Åbenrå (street)

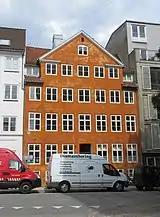
No. 26

No. 32-36 is the former rectory associated with the Reformed Church in Gothersgade on the other side of the block. The building was built in 1730–32 to design by Philip de Lange. It is now owned by Karberghus and houses the Danish Association of Architects. Rosenborghus at No. 29 served as school and orphanage for children from the German Reformed congregation for the 1770s until 1926.